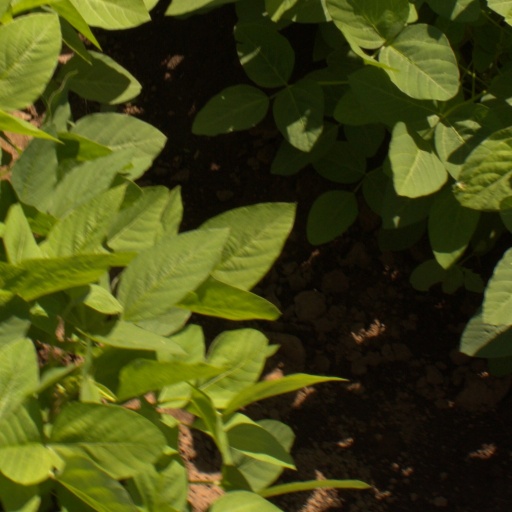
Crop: soybean